Murder of Lisa Ann French

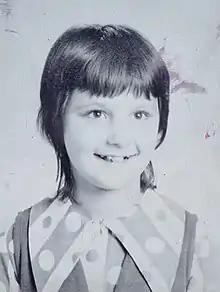
French in 1972

Lisa Ann French (June 2, 1964 – October 31, 1973) was a 9-year-old girl from Fond du Lac, Wisconsin, who was sexually assaulted and murdered by her neighbor, Gerald Miles Turner Jr. (born June 9, 1949) (later nicknamed "The Halloween Killer"), on Halloween night 1973, while she was trick-or-treating alone.